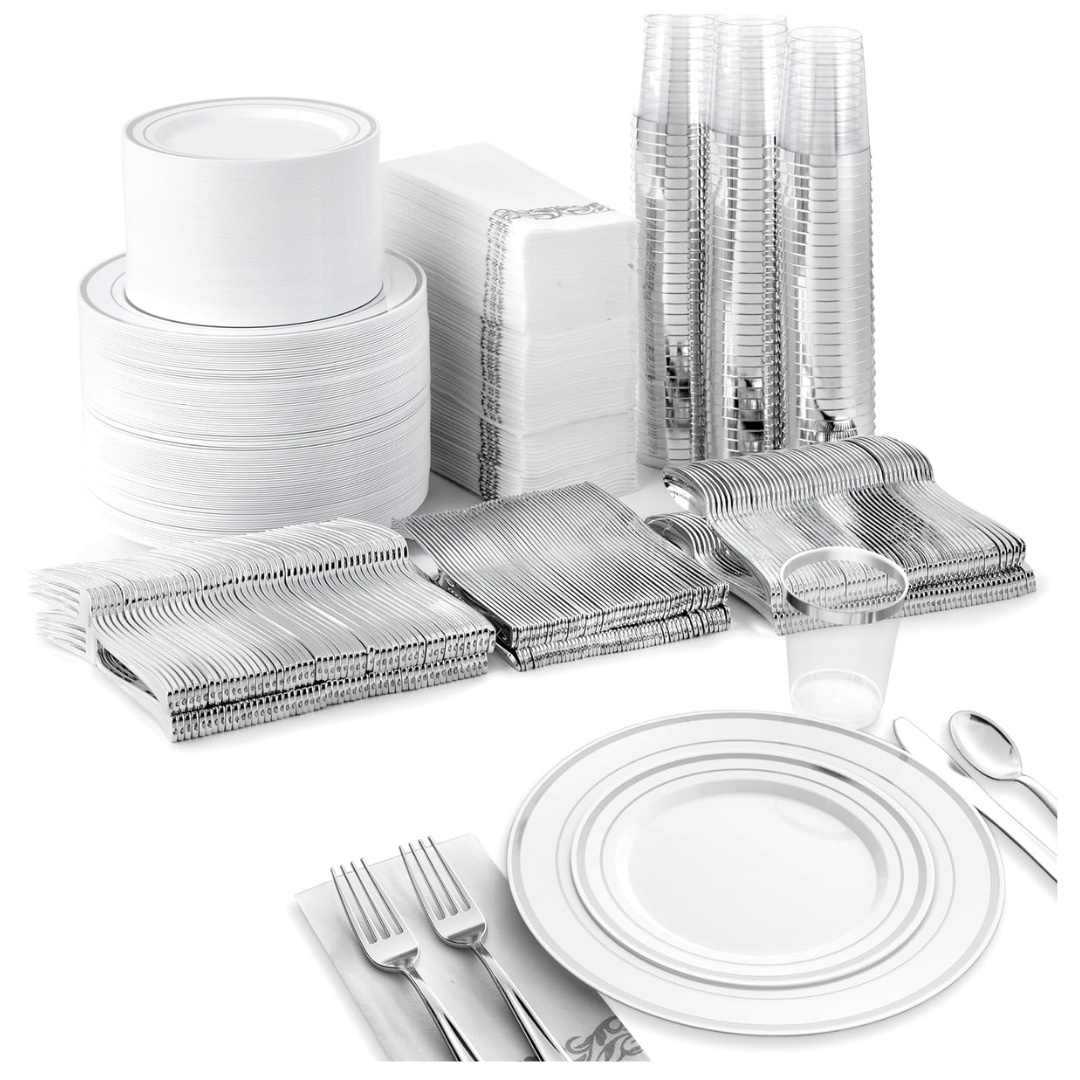
700 Piece Gold Or Silver Disposable Dinnerware Sets
Gold Silver
Brand: PzDeals
Category: Home & Garden > Kitchen & Dining > Tableware > Dinnerware